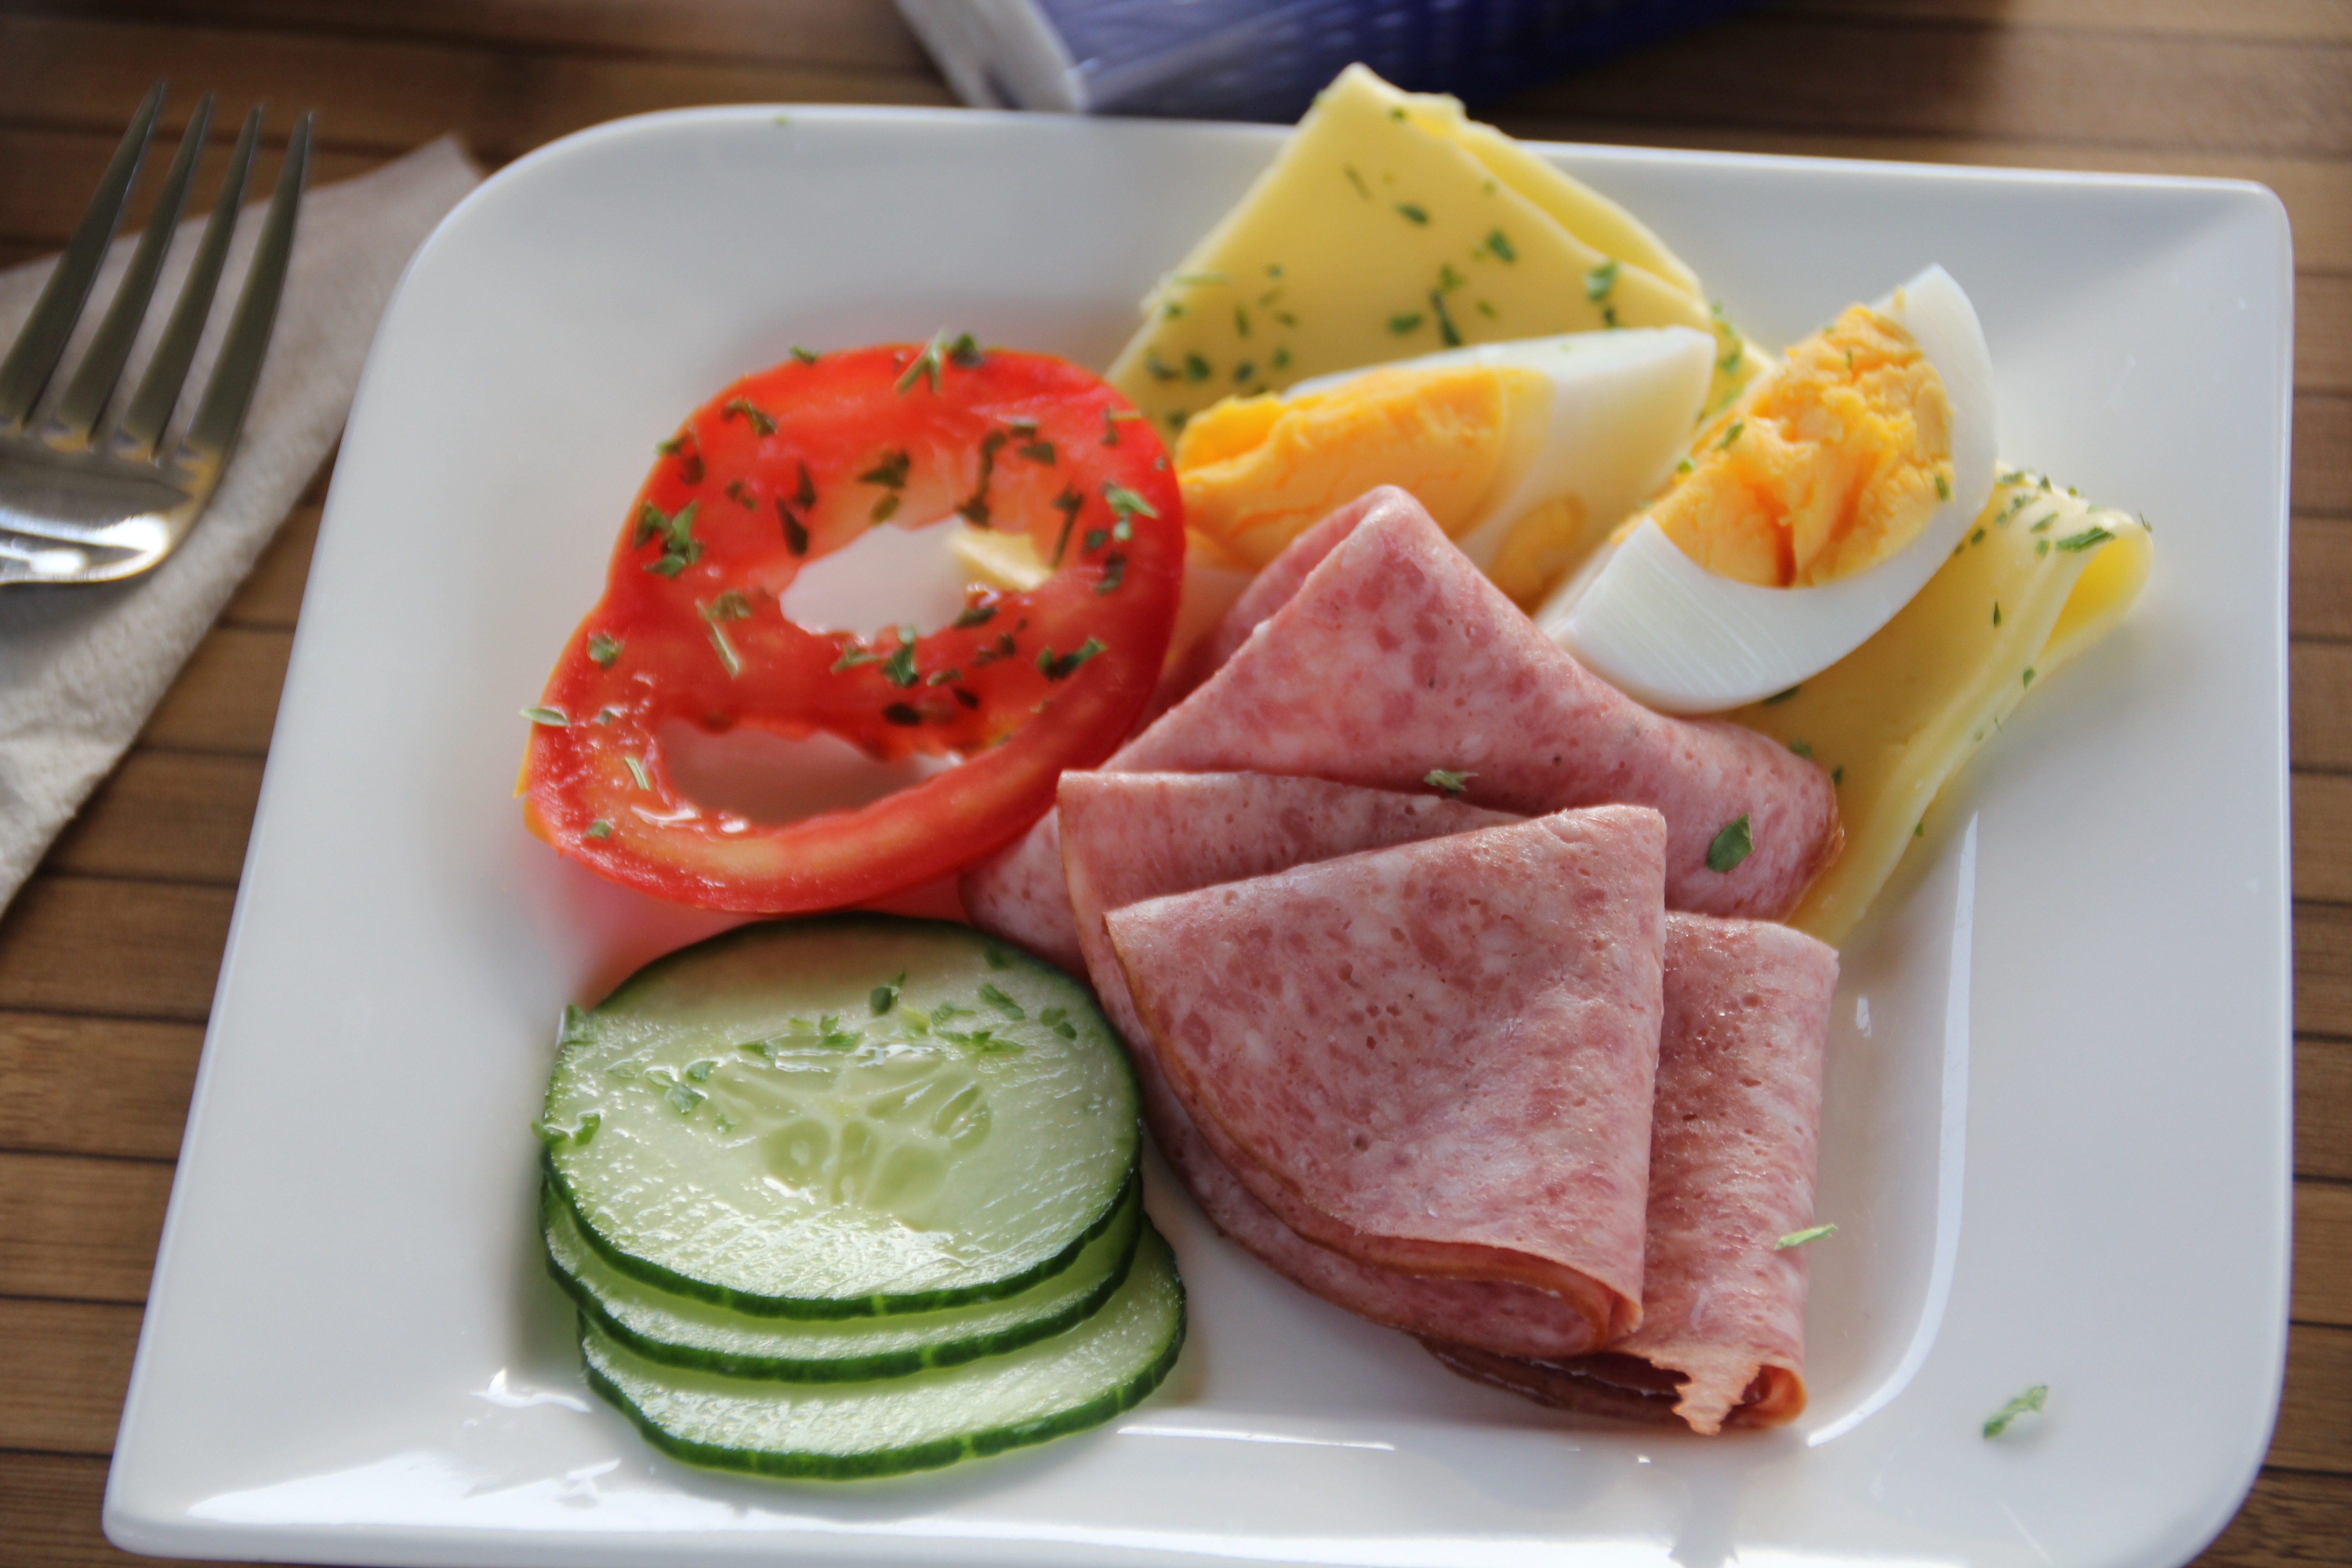
dish, meal, food, salad, produce, breakfast, eat, meat, lunch, cuisine, brunch, hors d oeuvre, own creation